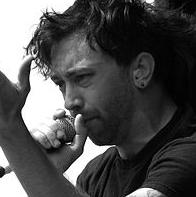
Age: 27